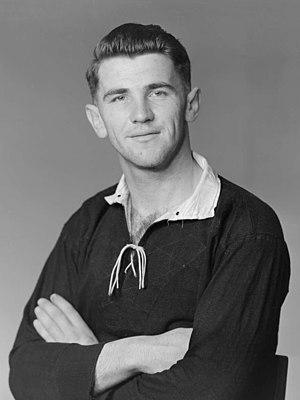
William Alexander McCaw dit Bill McCaw, né le 26 août 1927 à Gore, est un joueur de rugby à XV qui a joué avec l'équipe de Nouvelle-Zélande évoluant au poste de troisième ligne aile ou centre.